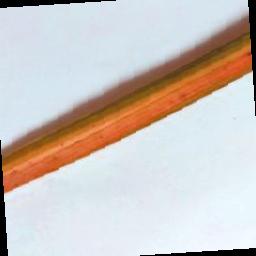
Label: Rice___Brown_Spot